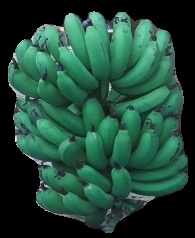
Variety: pachbale
Grade: grade3